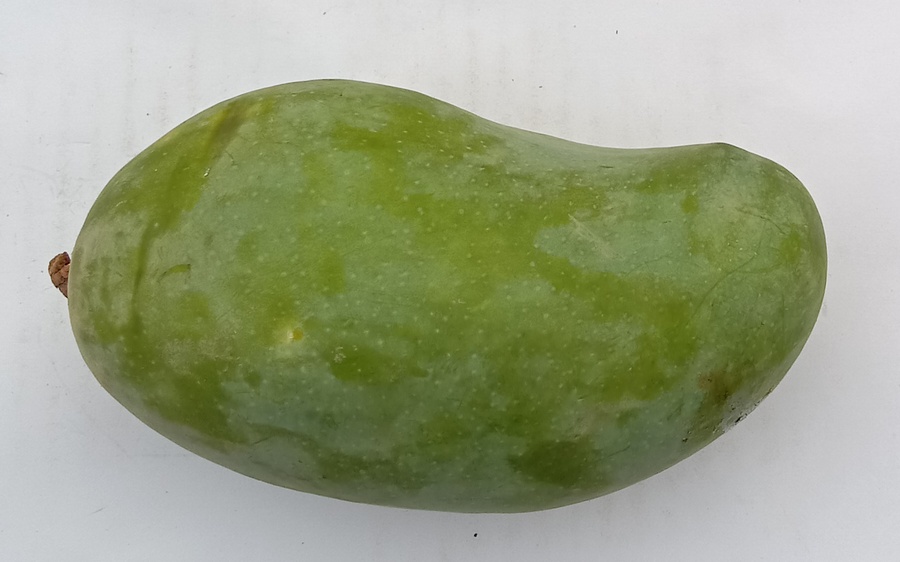
Mango variety: Sindhri